Francis Asbury Roe

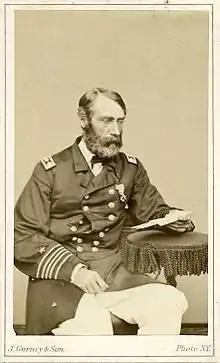
Francis A. Roe, circa 1866

Francis Asbury Roe (October 4, 1823 – December 28, 1901) was an admiral in the United States Navy who served during the American Civil War.